Fallowfield Loop

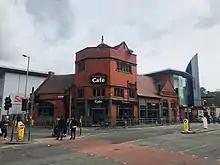
Remnants of the former railway are still in evidence along the route, such as the former Fallowfield railway station buildings next to the cycle path at the Wilmslow Road access point.

The Fallowfield Loop forms a green structure in an arc around Manchester city centre, linking parks and open spaces. Near its western end, the Loop crosses the South Manchester Line of Greater Manchester's light-rail Metrolink system at St Werburgh's Road Metrolink station. There is a National Cycle Network "fossil tree" milepost, designed by John Mills, in the section of the Loop between Broom Lane and Stockport Road; there are Sustrans murals underneath the former railway bridges at Stockport Road and Wellington Road. Towards the east of the route, the Loop passes Highfield Country Park, Debdale Park and Gorton Reservoirs, and intersects Gorton Heritage Trail. Travelling up Route 60 from the Debdale Park access point leads to Ashton Canal, the Manchester Velodrome and the City of Manchester Stadium. The Thirlmere Aqueduct passes over the Loop near the Nelstrop Road access point and the Elisabeth Svendsen Trust Donkey Sanctuary is also located along the route, at Abbey Hey. The Friends of the Fallowfield Loop have produced a map showing points of interest on the Loop.